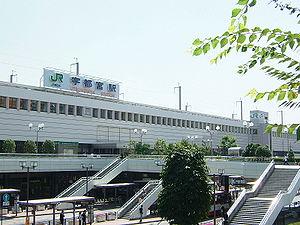
La gare d'Utsunomiya est une gare ferroviaire de la ville d'Utsunomiya, dans la préfecture de Tochigi au Japon.